Texas Tech University

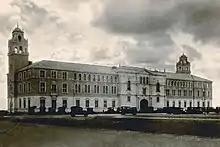
Administration Building ("circa" 1925)

The call to open a college in West Texas began shortly after settlers arrived in the area in the 1880s. In 1917, the Texas legislature passed a bill creating a branch of Texas A&M to be in Abilene. However, the bill was repealed two years later during the next session after it was discovered Governor James E. Ferguson had falsely reported the site committee's choice of location. After new legislation passed in the state house and senate in 1921, Governor Pat Neff vetoed it, citing hard financial times in West Texas. Furious about Neff's veto, some in West Texas went so far as to recommend West Texas secede from the state.